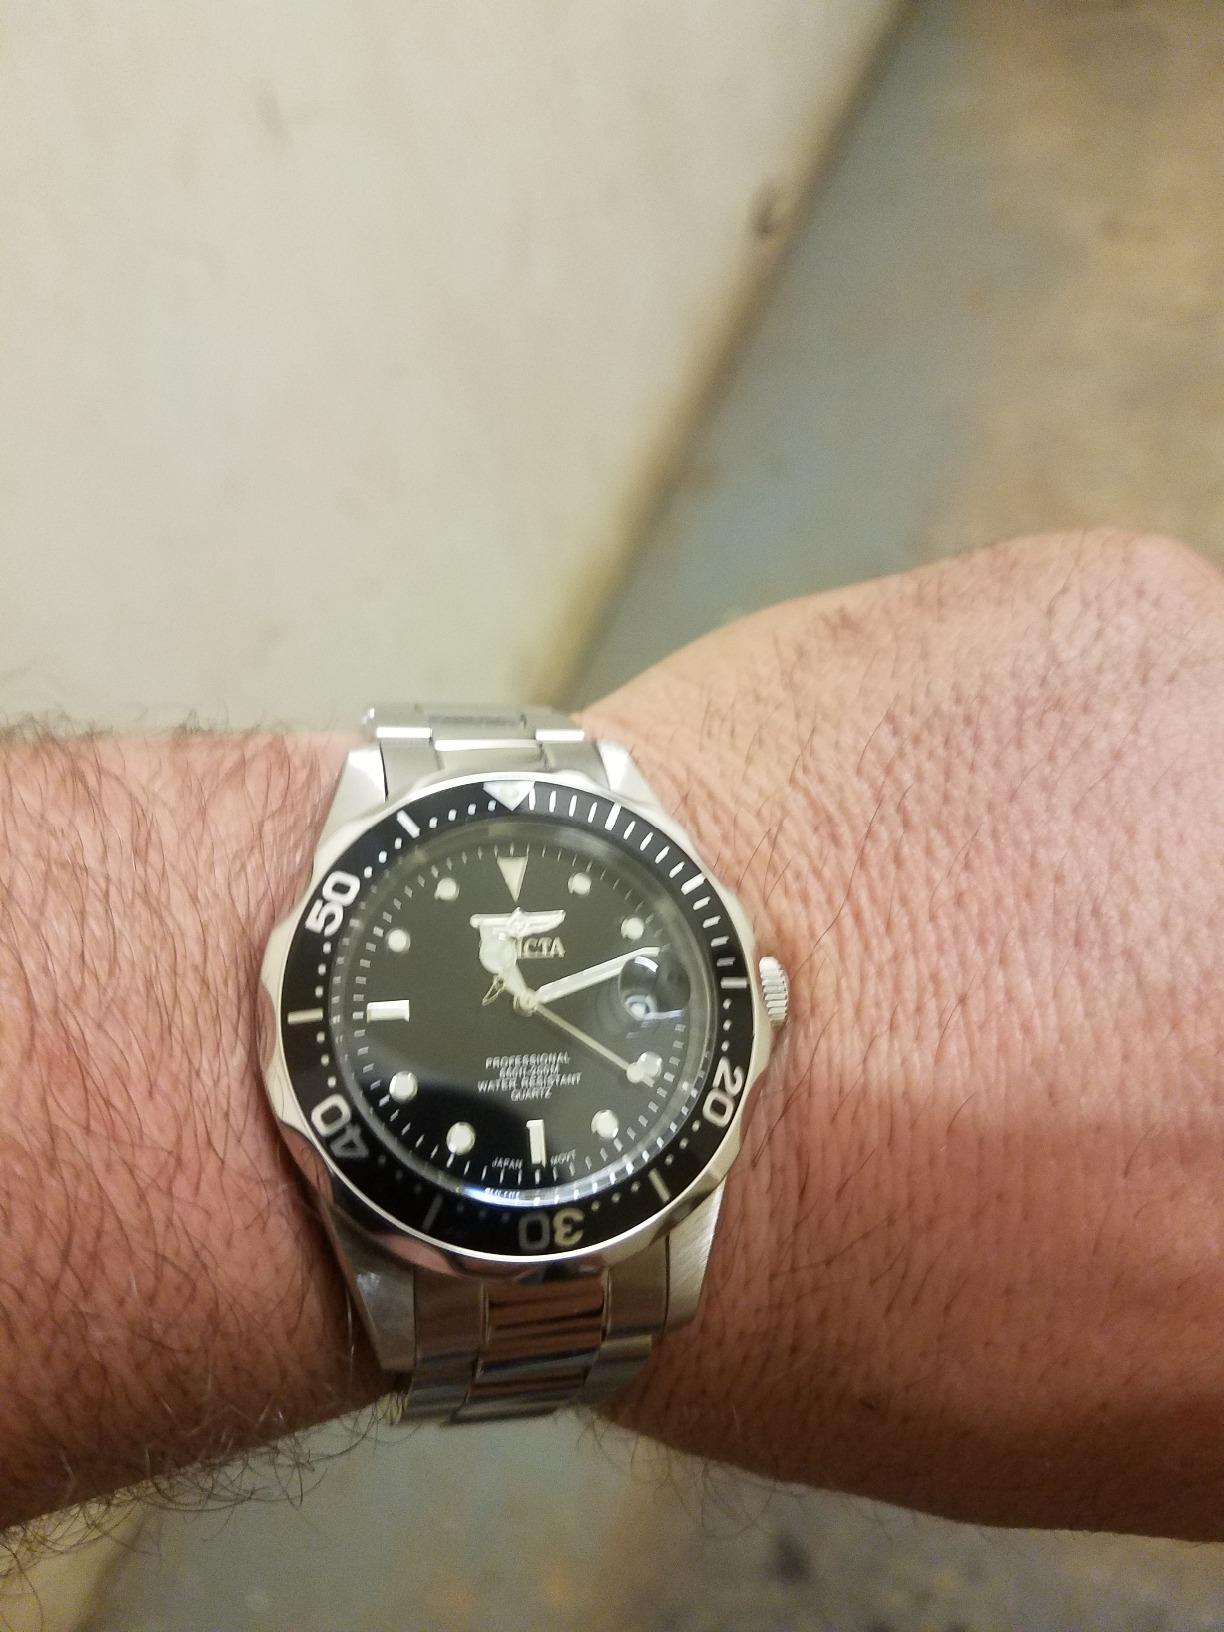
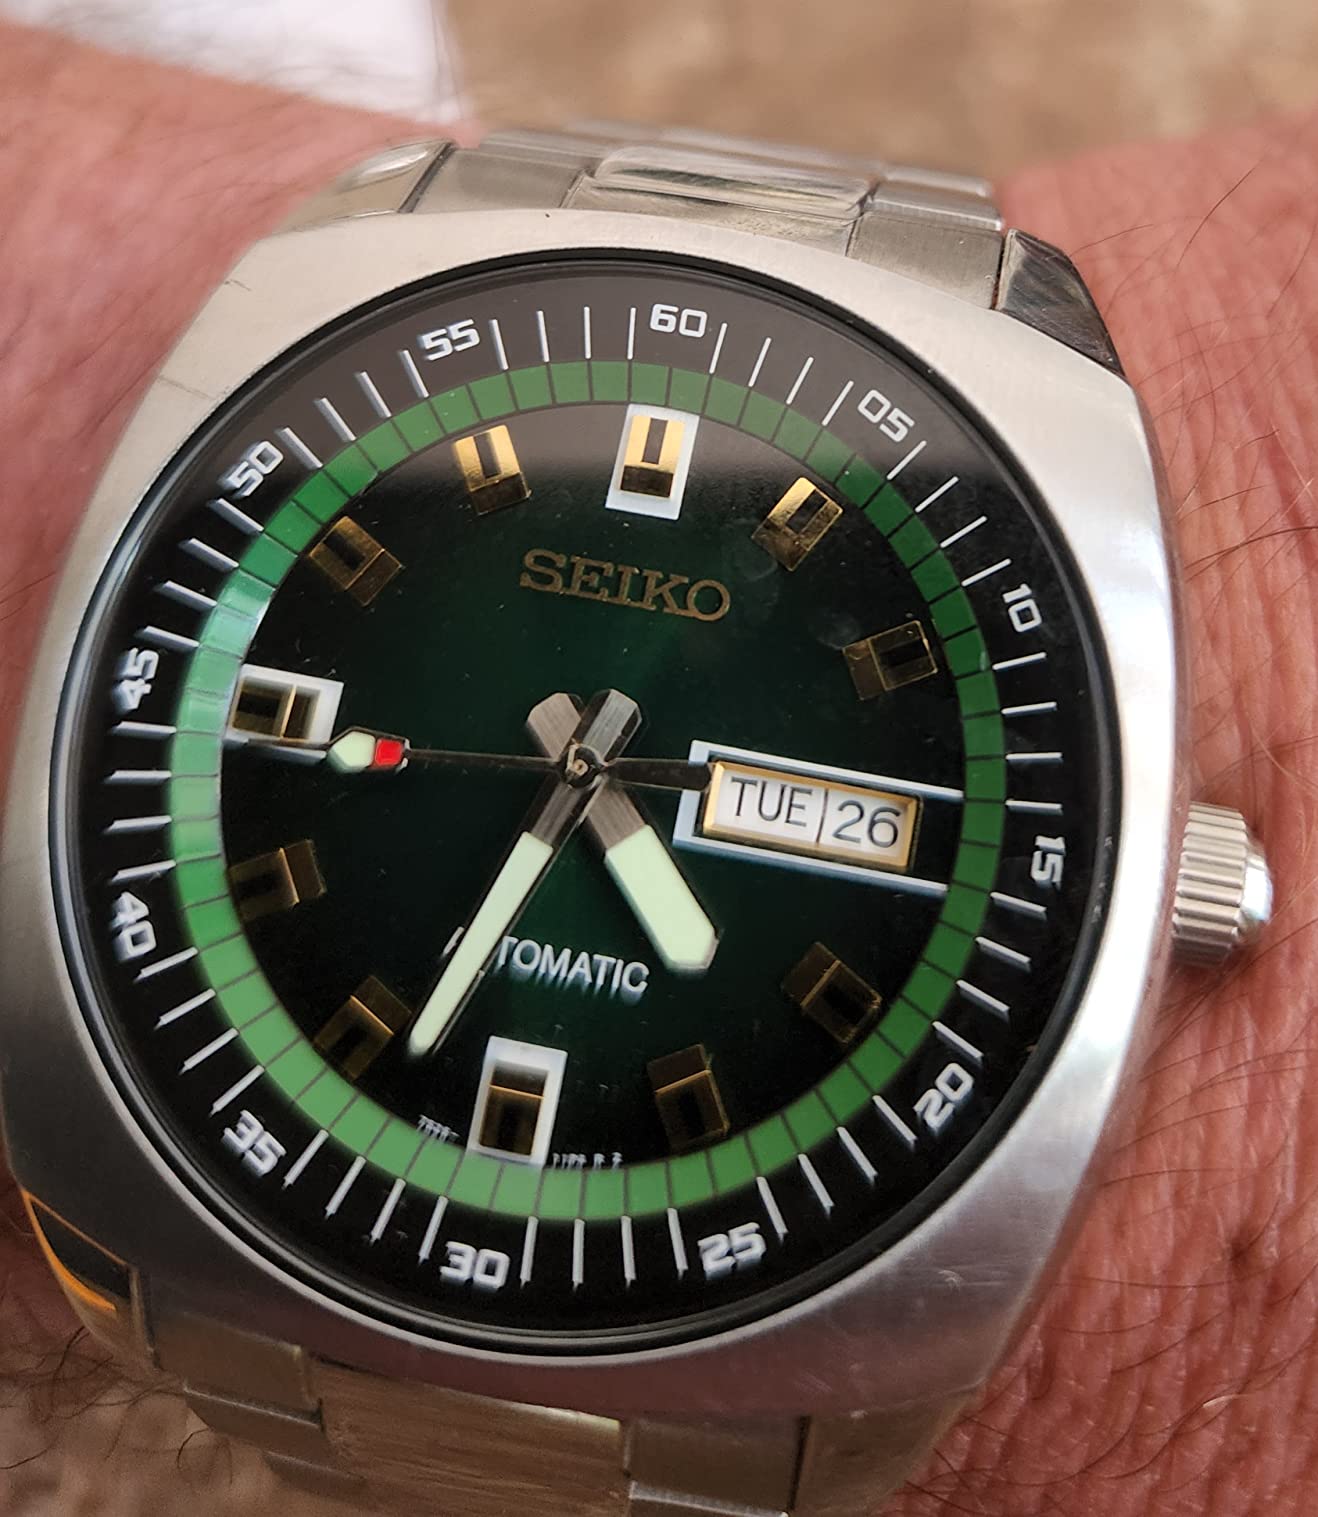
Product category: accessories_watch
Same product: no